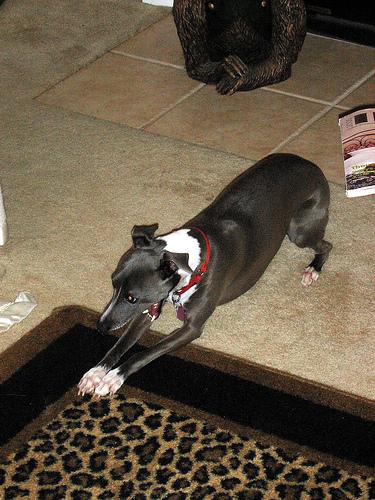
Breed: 238-n000099-Italian_greyhound